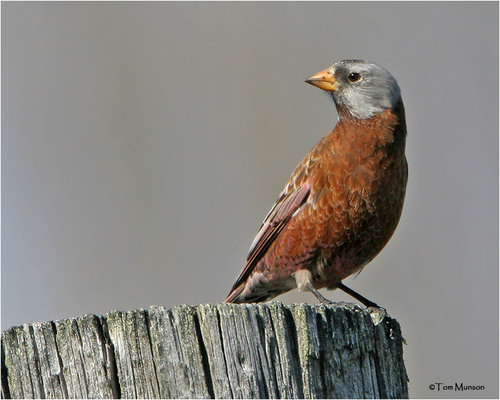
this bird has a brown belly and breast with a small pointy orange beak.
small brown bird with a gray head, orange beak and black eyes.
bird with large head and shorter body with grey head, orange throat, chest and belly with pylon shaped yellow beak.
this is a brown bird with a grey head and an orange beak.
this bird is brown and grey in color with a brown beak, and light eye rings.
this bird has wings that are brown and ha s a grey crown
this is a reddish brown bird with a grey head wing and tail.
this bird has wings that are brown and has an orange bill
this bird has a grey crown, brown primaries, and a brown belly.
a brown bird with a gray head, short legs, a short yellow beak, and a striped wing.
Species: Gray Crowned Rosy Finch